Hyundai Lavita

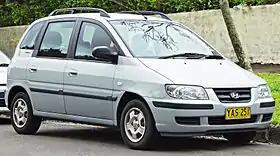
Pre-facelift Hyundai Elantra LaVita (Australia)

The Hyundai Lavita is a multi purpose vehicle (MPV) produced by the South Korean manufacturer Hyundai, from 2001 to 2010. It was also marketed as the Hyundai Matrix in Europe and Southeast Asia, and as the Hyundai Elantra LaVita in Australia. It was mechanically related to the Hyundai Elantra (XD) and was designed by the Italian company Pininfarina.